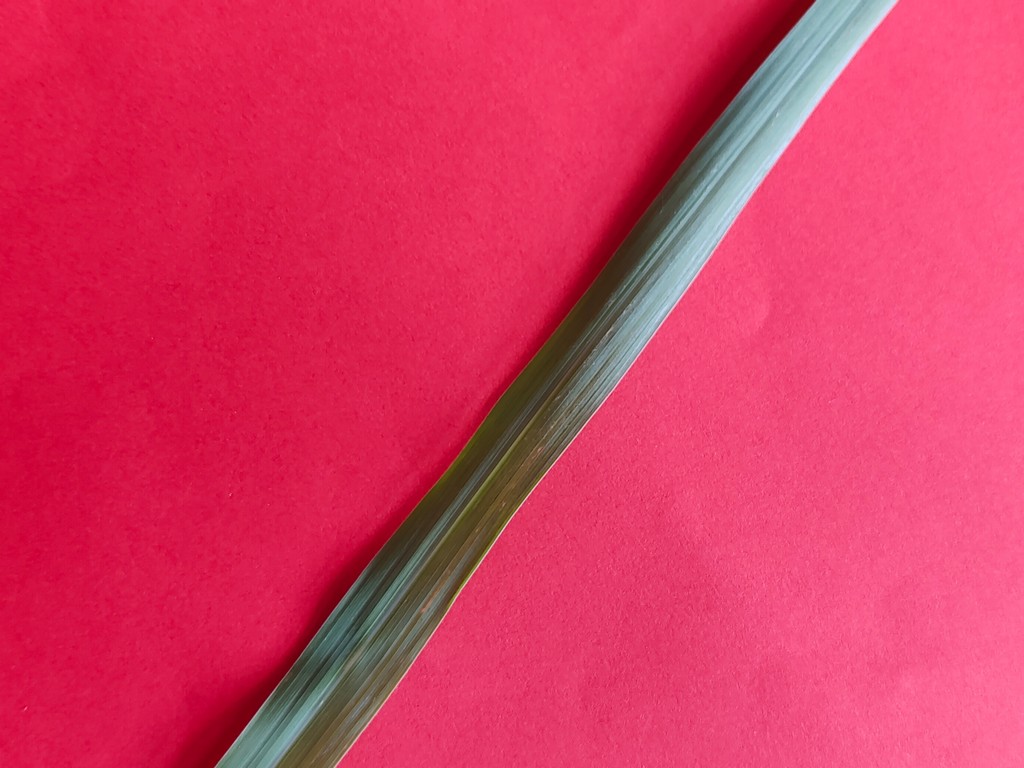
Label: Healthy